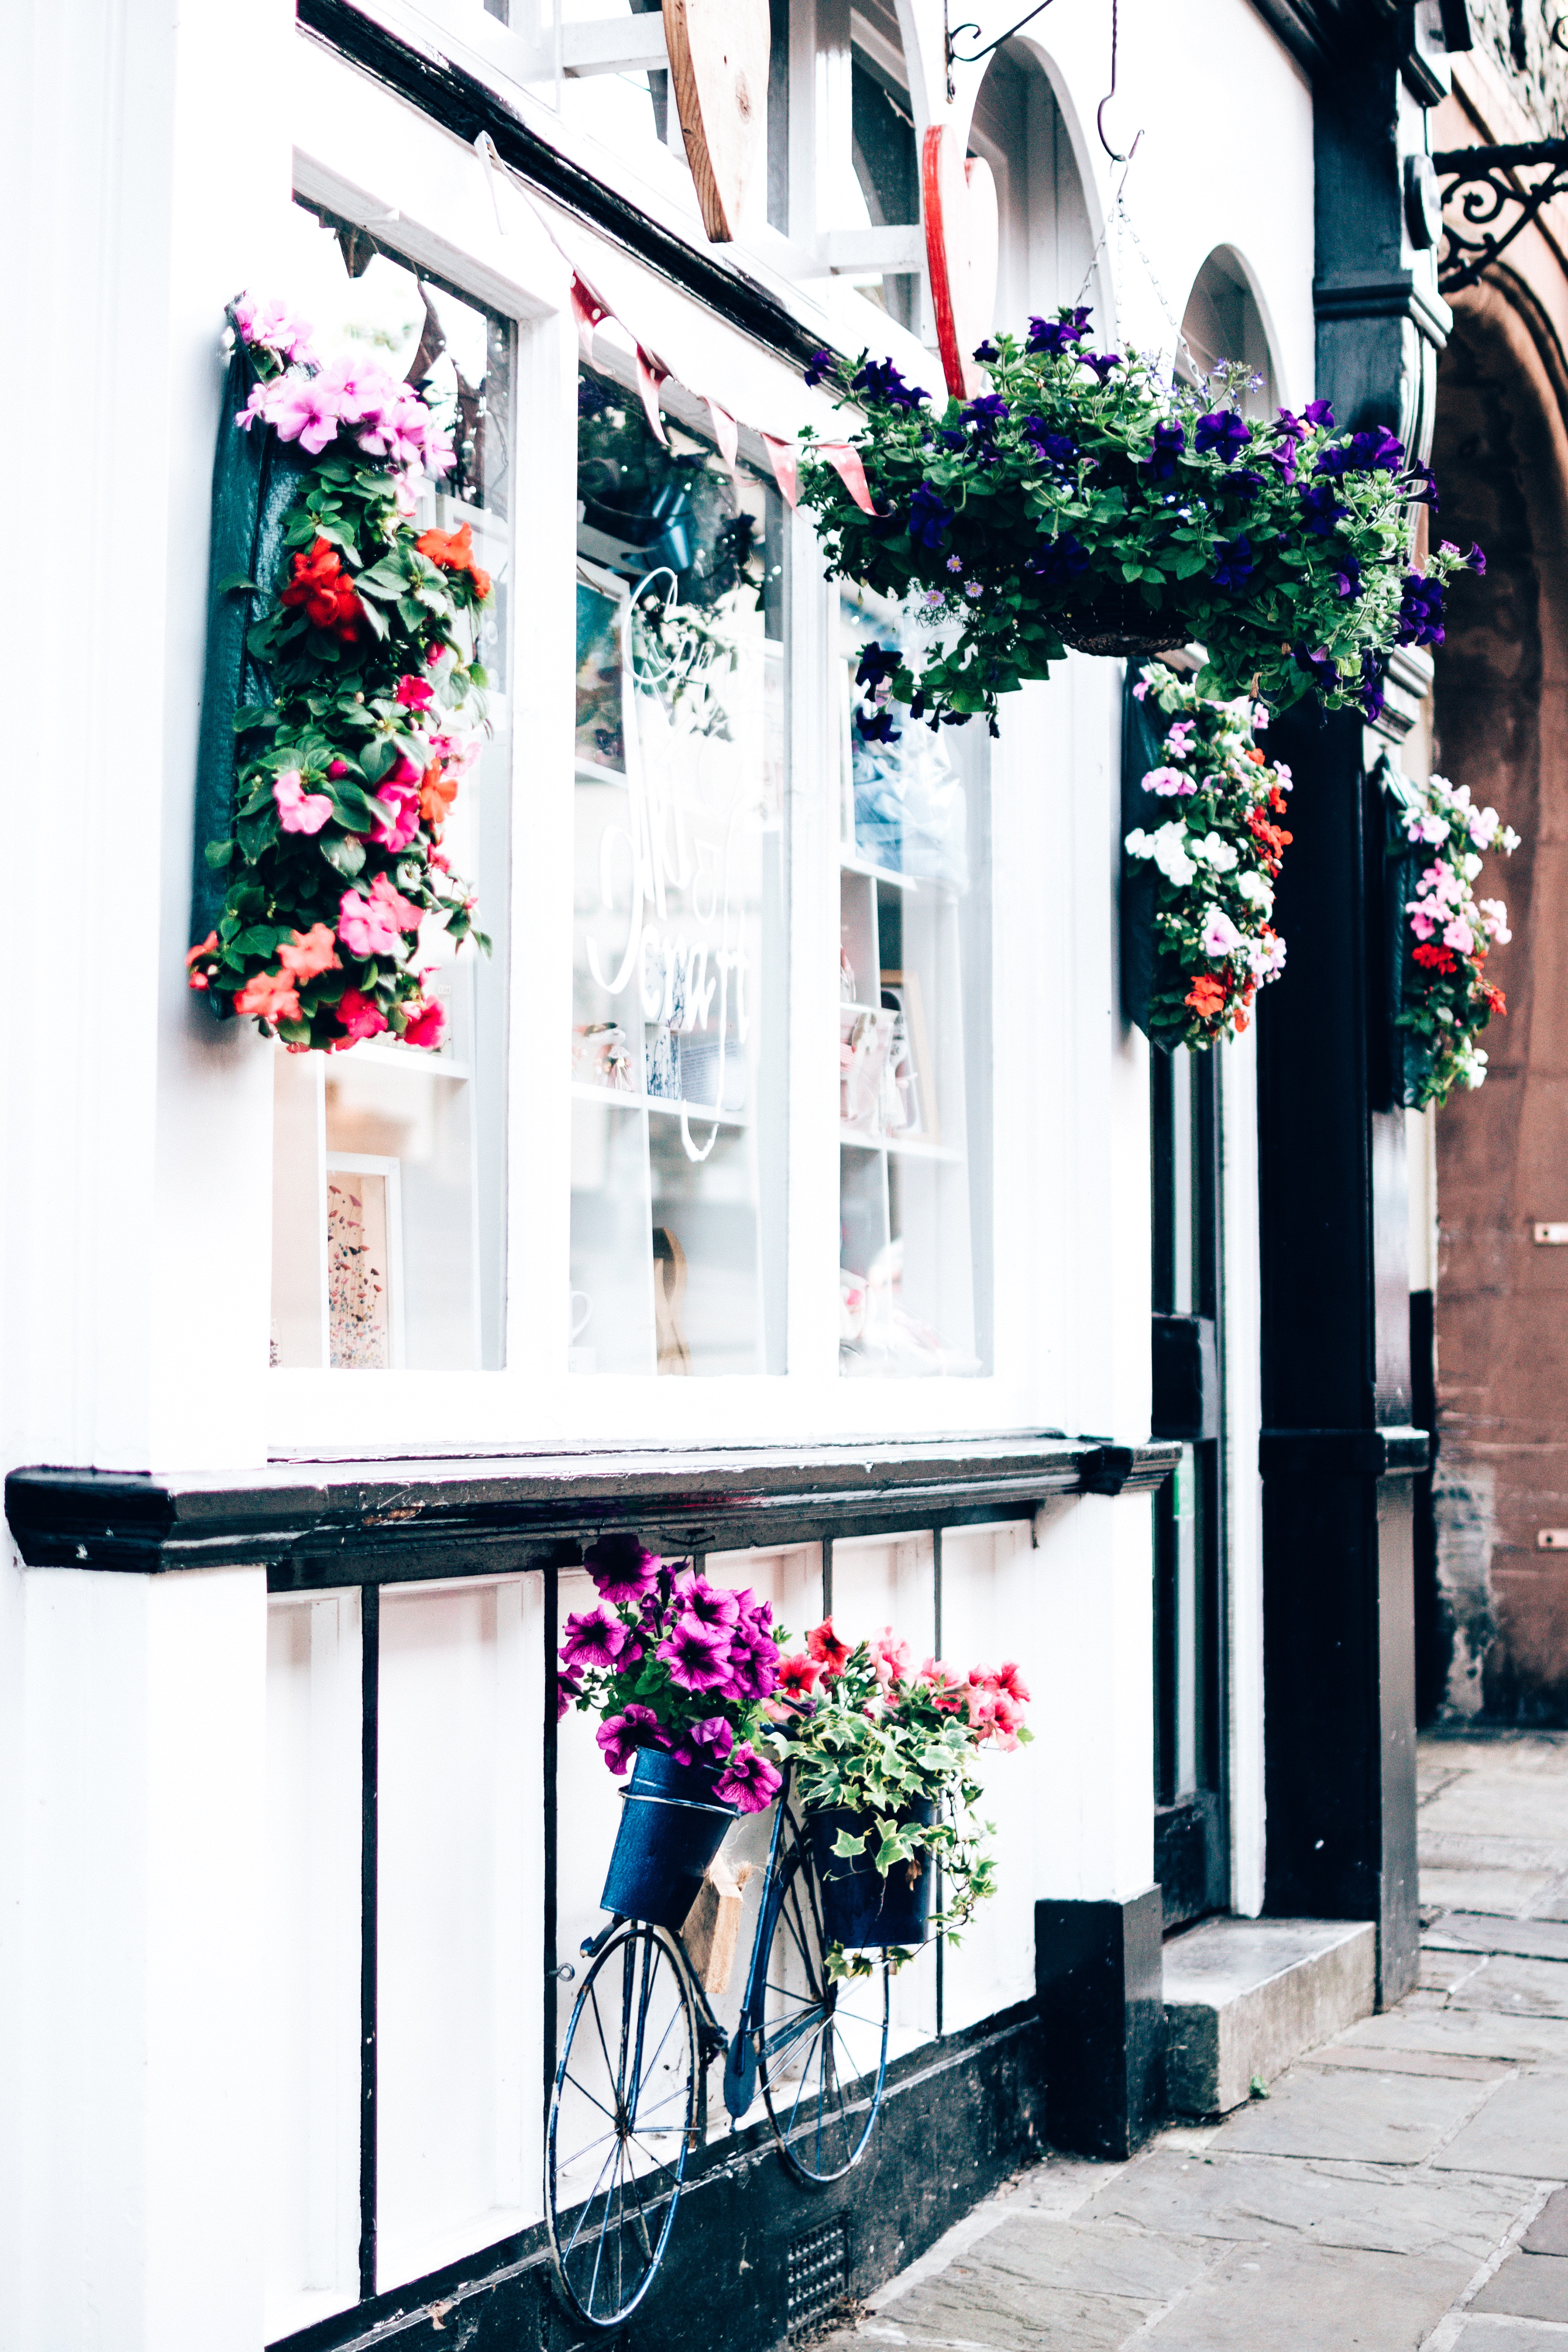
white, pink, flower, architecture, town, plant, window, flowerpot, building, street, facade, house, arch, door, balcony, vacation, interior design, magenta, road, floristry